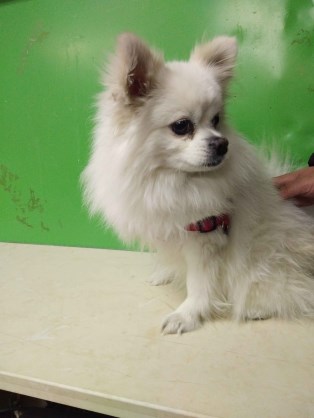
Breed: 3336-n000121-chinese_rural_dog